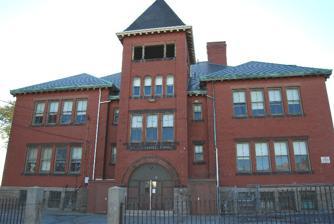
Building: William M. Connell School
Country: United States of America
Year built: 1893
United States historic place William M. Connell School U.S. National Register of Historic Places Show map of Massachusetts Show map of the United States Location Fall River, Massachusetts Coordinates 41°42′8″N 71°9′23″W / 41.70222°N 71.15639°W / 41.70222; -71.15639 Built 1893 Architect Joseph M. Darling Architectural style Romanesque MPS Fall River MRA NRHP reference No. 83000655 Added to NRHP February 16, 1983 William M. Connell School is a historic school located at 650 Plymouth Avenue in Fall River, Massachusetts . It was built in 1893 and added to the National Register of Historic Places in 1983. It was designed by notable city architect Joseph M. Darling on the same plan as the Davol School . The school is named after William Connell, who served as the city's Superintendent of Schools from 1872 to 1894. The Connell School was one of about a dozen elementary schools closed in June 2008 by the city, with the opening of several new, larger buildings. See also National Register of Historic Places listings in Fall River, Massachusetts References